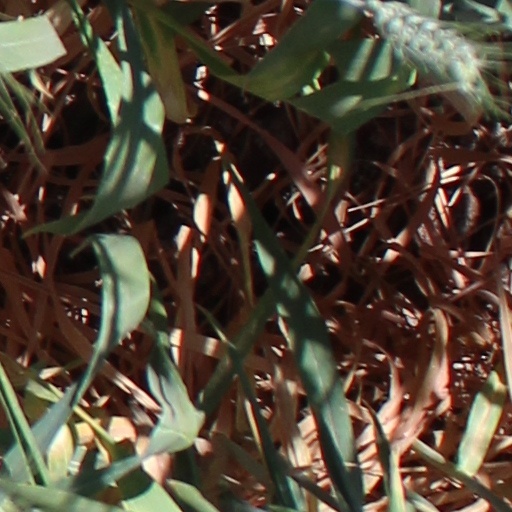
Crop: wheat